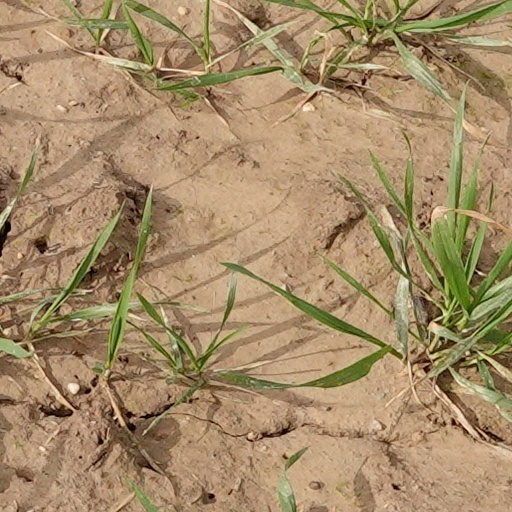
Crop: wheat